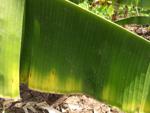
Label: segatoka